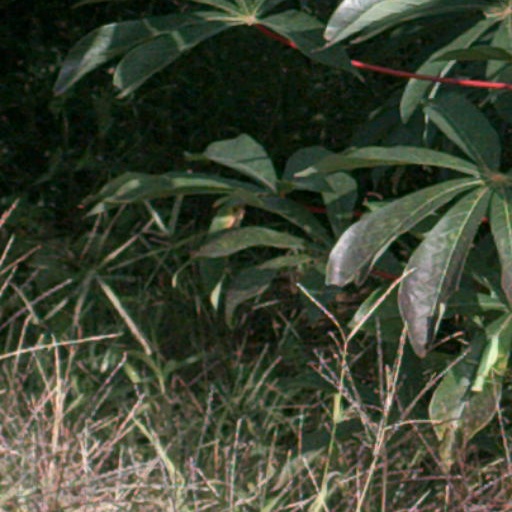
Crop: cassava